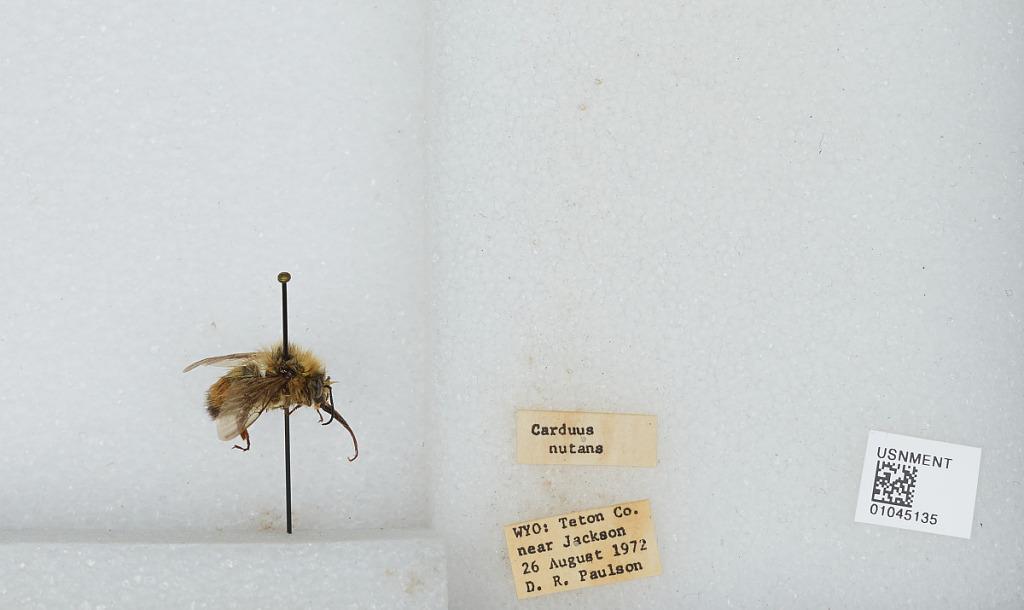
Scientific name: Bombus sp.
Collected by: D. Paulson
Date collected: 1972-8-26
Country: United States
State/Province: Wyoming
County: Teton
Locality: near Jackson
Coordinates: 43.49, -110.76